Lactifluus volemus

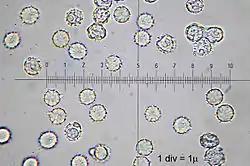
Spores are spherical, hyaline, and reticulate.

The spore print is whitish. The spores are roughly spherical, translucent (hyaline), and typically measure 7.5–10.0 by 7.5–9.0 μm. The spore surface is reticulate—covered with ridges that form a complete network. The ridges are up to 0.8 μm high and have conspicuous projections up to 1.2 μm high. The spore-bearing cells of the hymenium, the basidia, are club-shaped, hyaline, four-spored, and have dimensions of 40–62 by 7.2–10.4 μm. Interspersed among the basidia are sterile cells called cystidia. The pleurocystidia (cystidia on the side of a gill) are roughly spindle- to club-shaped, and measure 48–145 by 5–13 μm. The cheilocystidia (cystidia on the edge of a gill) may be spindle-, club-, or awl-shaped (subulate), or intermediate in between these forms, and measure 27–60 by 5–7 μm. Additionally, there are cystidia present on both the surface of the cap and the stem. If a drop of ferric sulphate (used as a chemical test in mushroom identification) is applied to the mushroom flesh, it will immediately stain dark bluish-green.